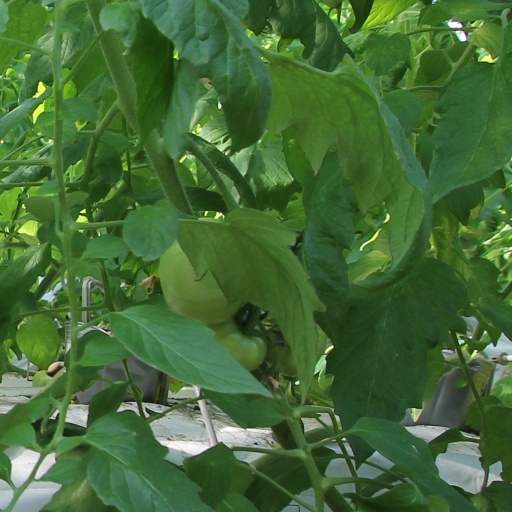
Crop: tomato